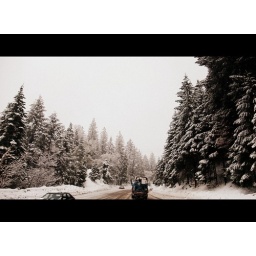
The PG&amp;amp;E truck going to fix electric wires is ahead of us. Love these big trees in the snow.